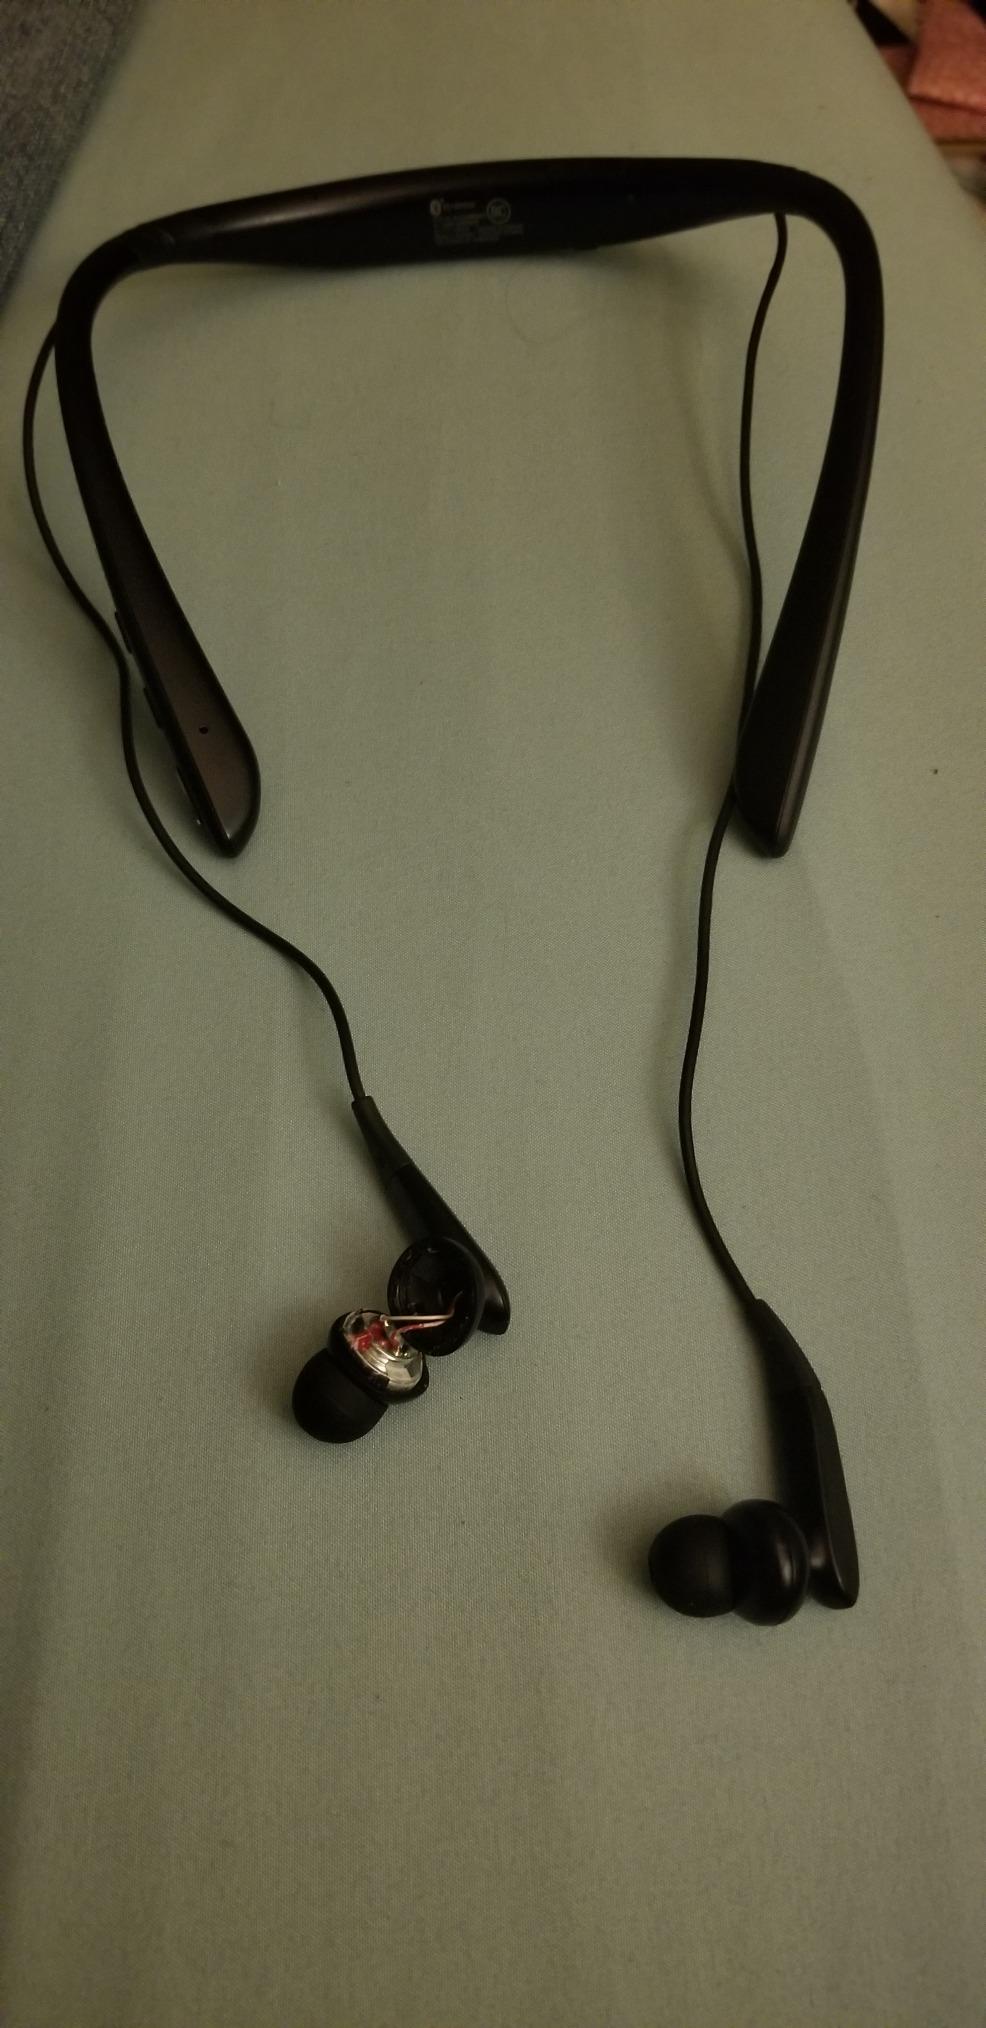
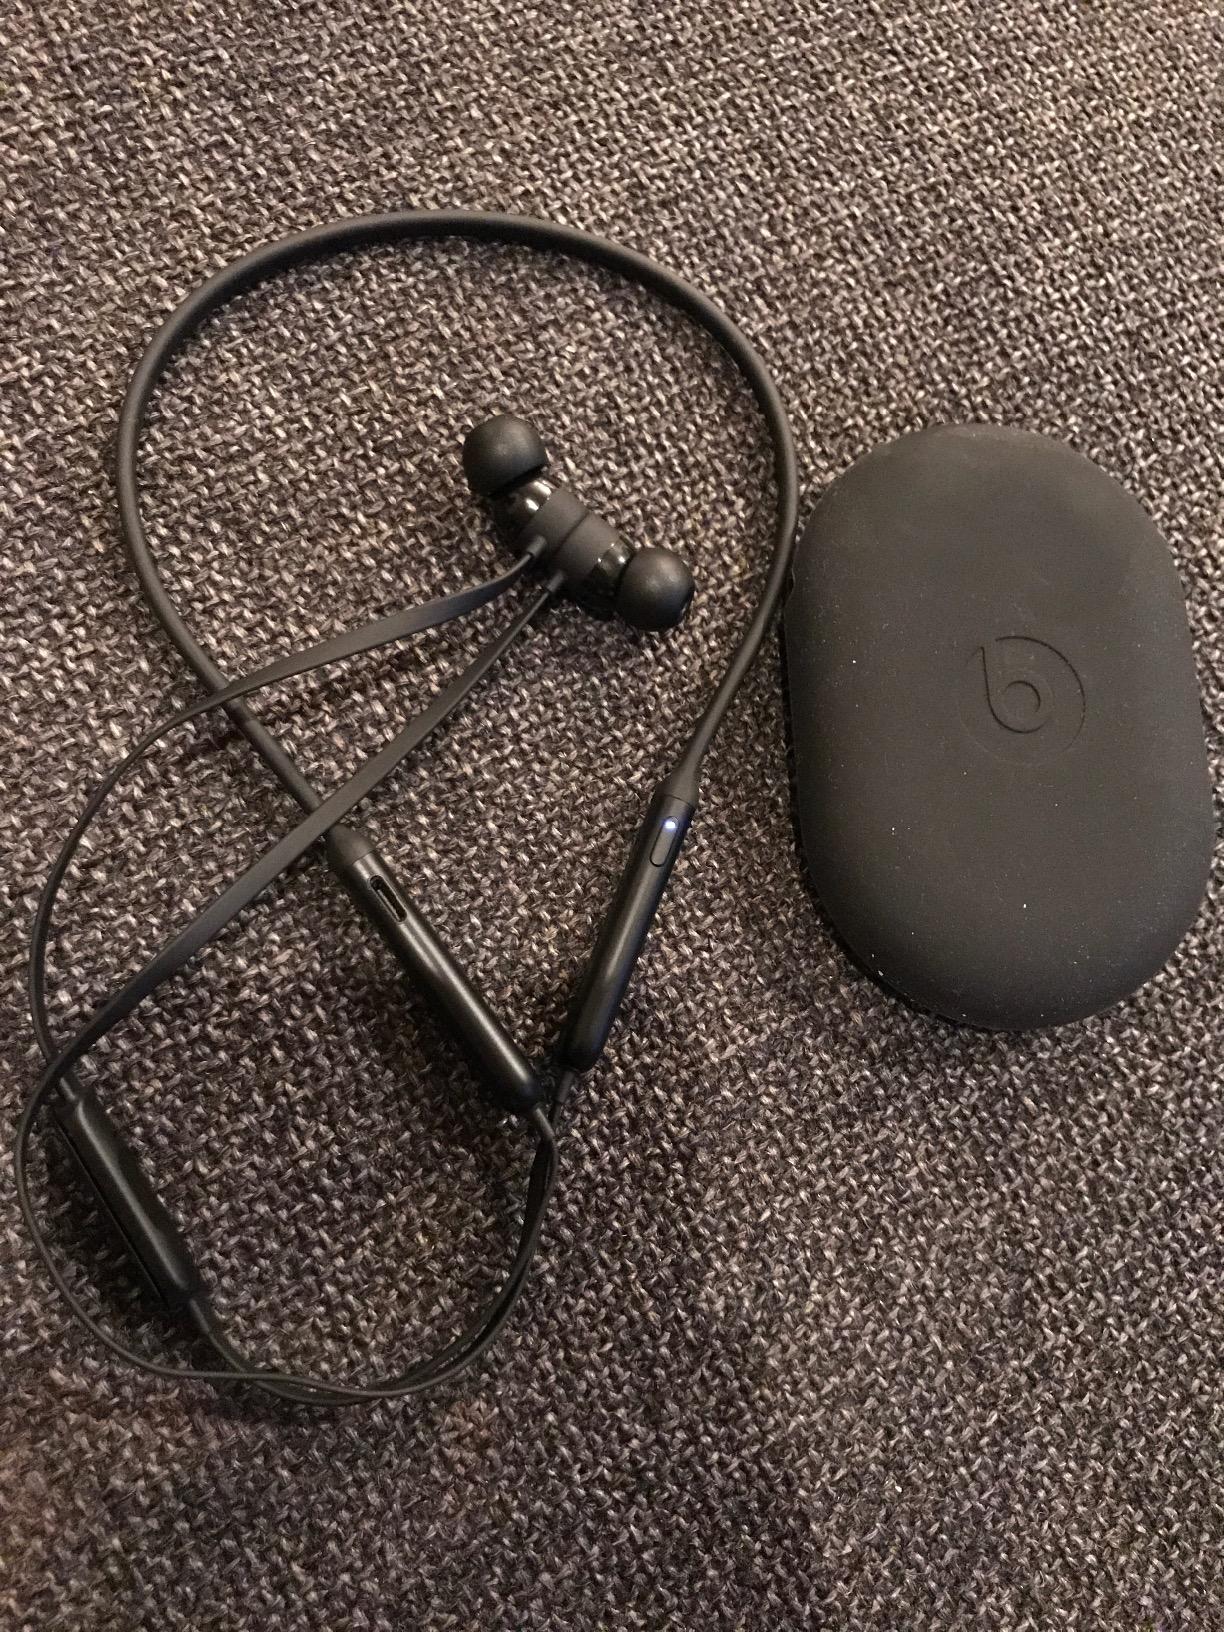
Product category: headphones
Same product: no